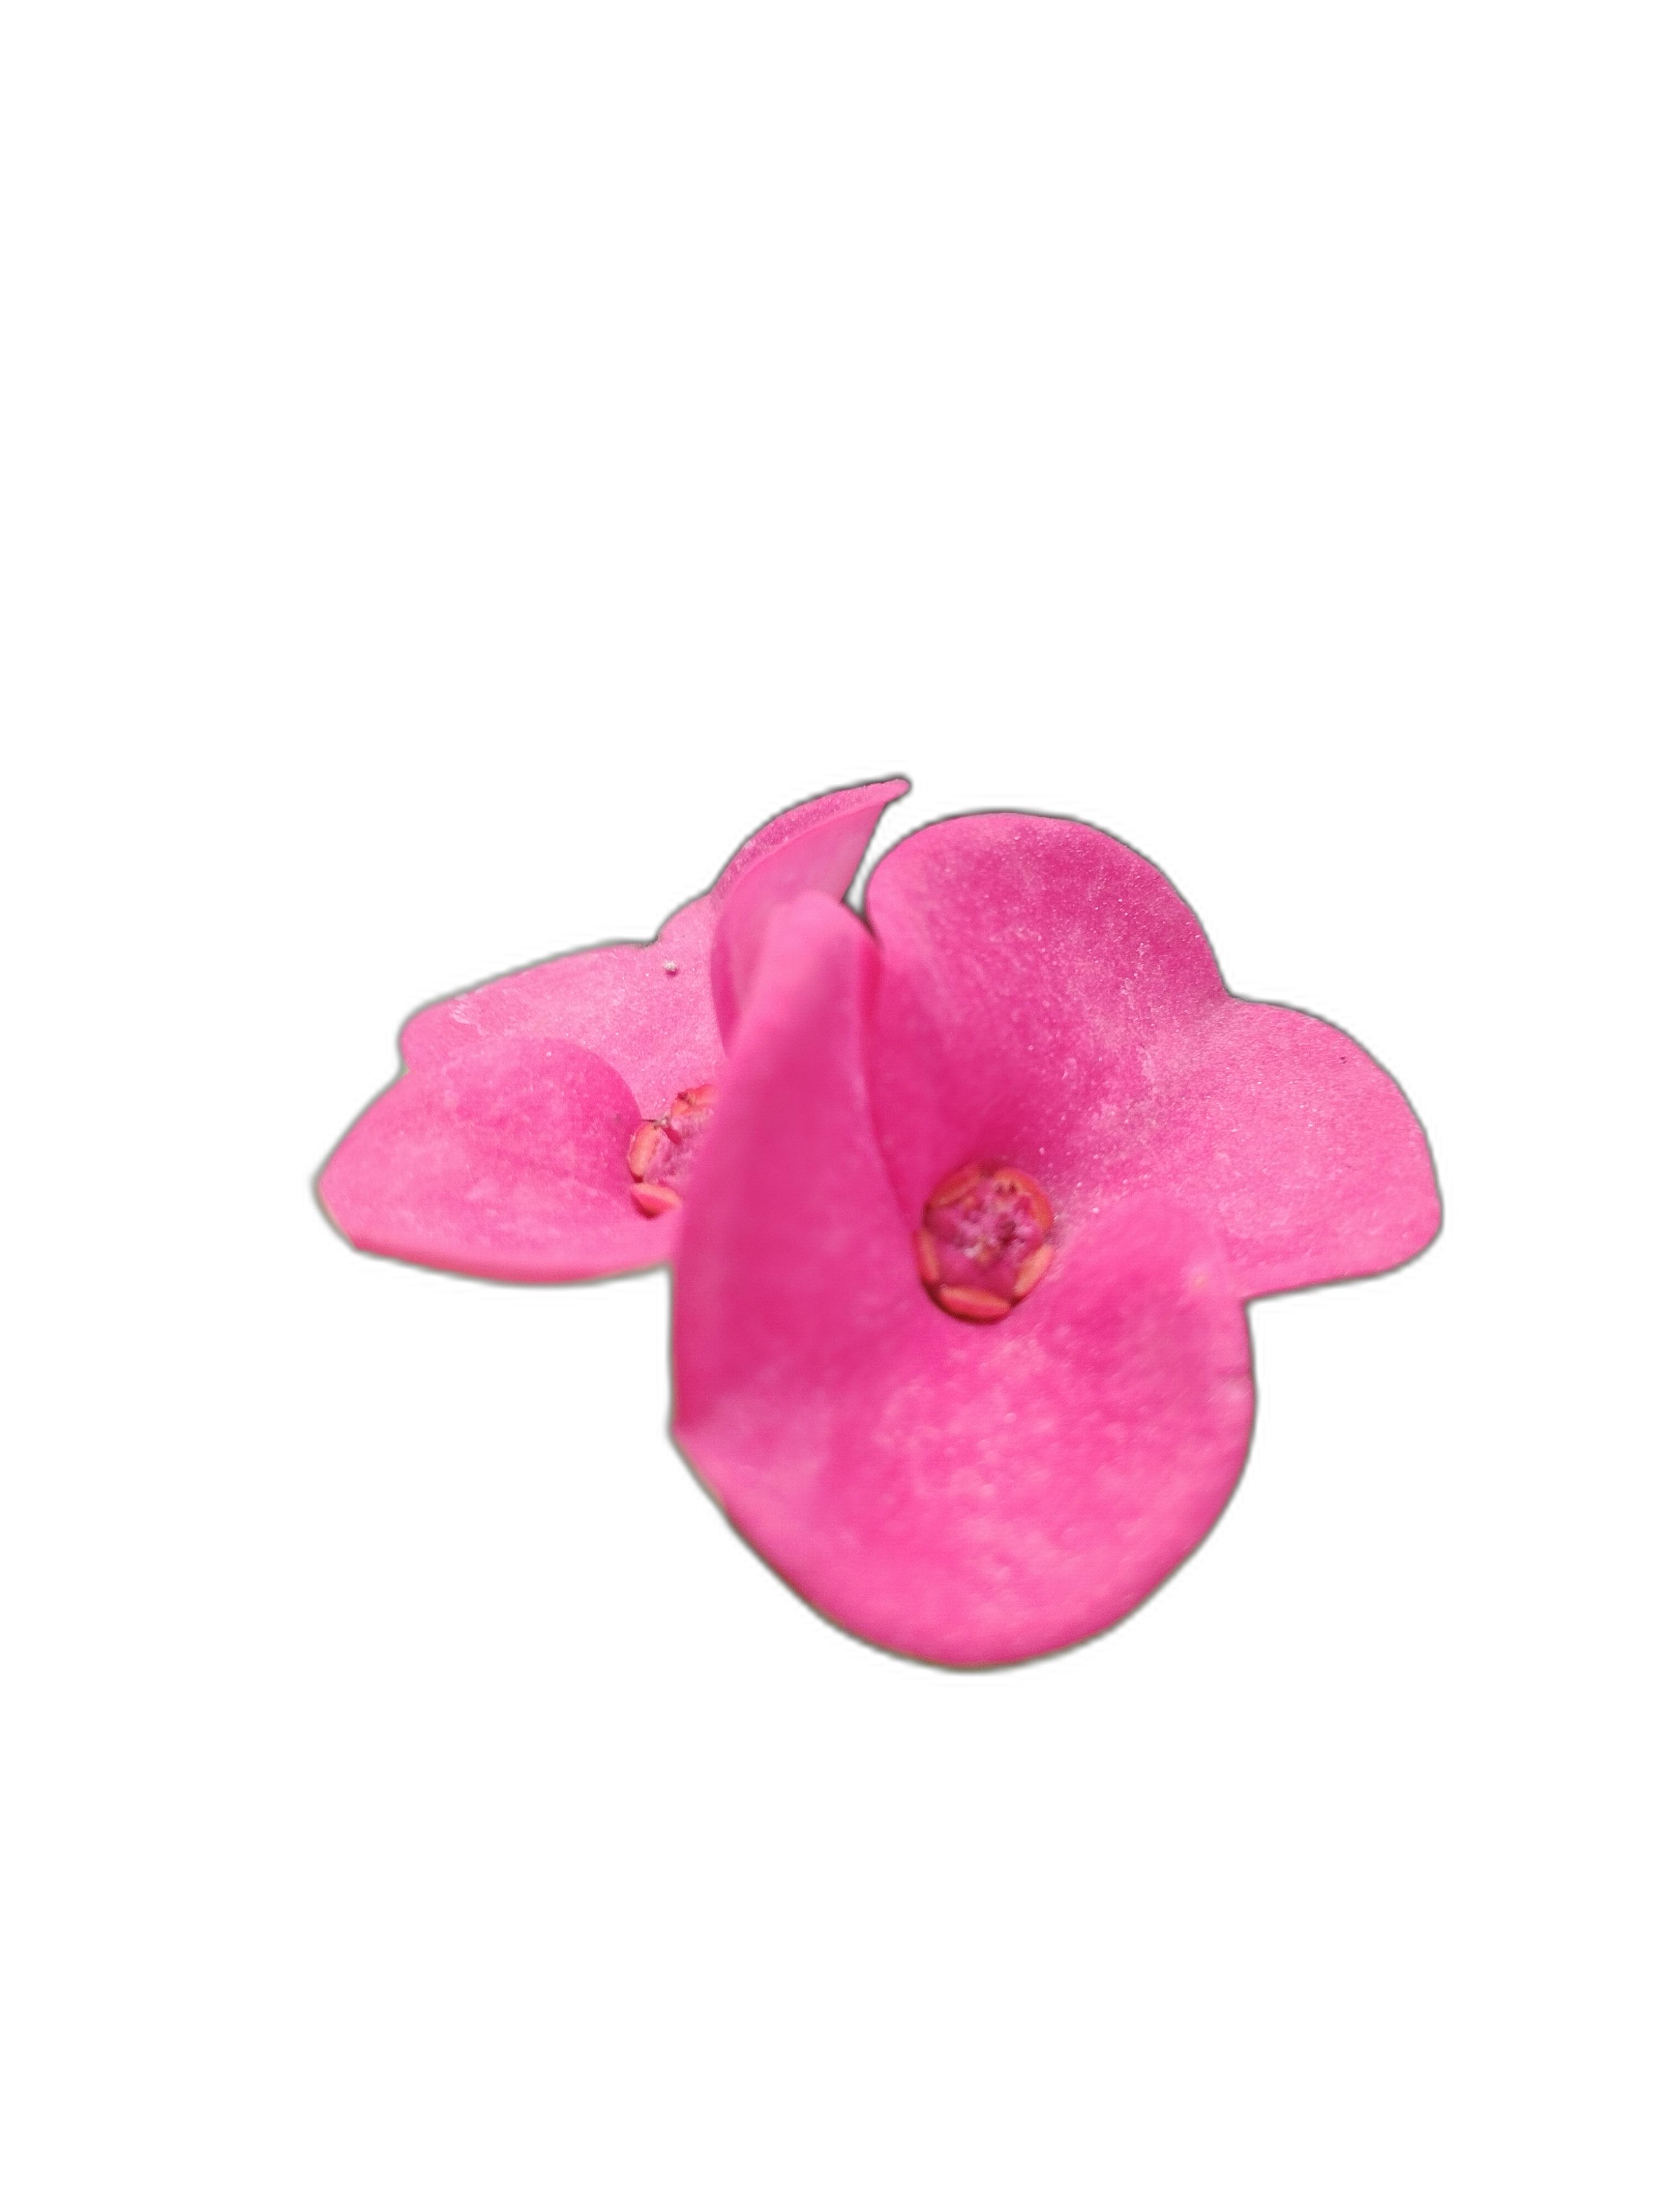
Label: Crown of thorns